Nightclub

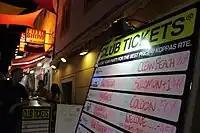
Advance ticket sales for diverse nightclubs on Ibiza island

In early 2020s, the global COVID-19 pandemic, triggerd nightclubs to close worldwide – the first ever synchronized, global shutdown of nightlife. In response, online "virtual nightclubs" developed, hosted on video-conferencing platforms such as Zoom. As countries relaxed lockdown rules following drops in case numbers, some nightclubs reopened in repurposed form as sat-down pubs. As vaccine rollouts reached advanced stages, nightclubs were able to reopen with looser restrictions, such as producing certification of full vaccination upon entry.